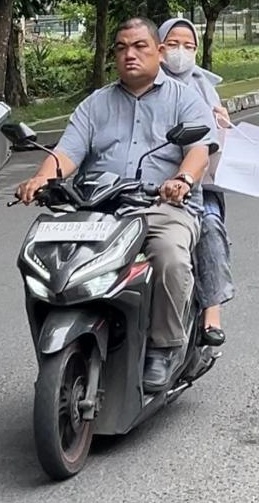
person-with-helmet: 0
person-without-helmet: 2